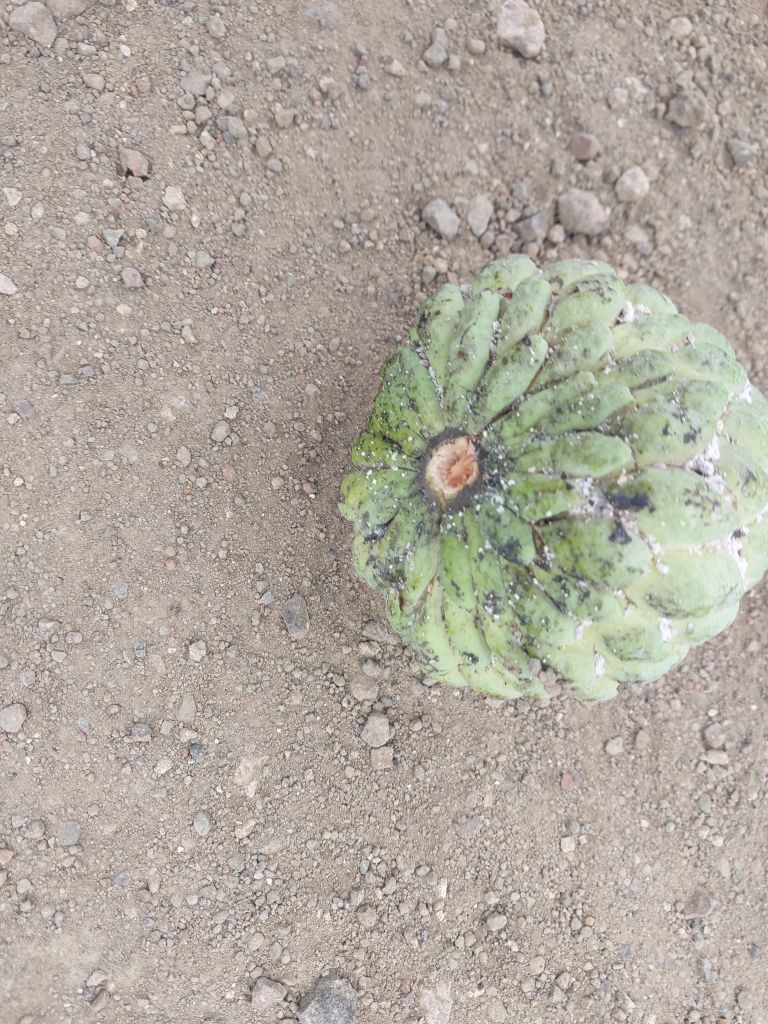
Disease label: Leaf spot on fruit